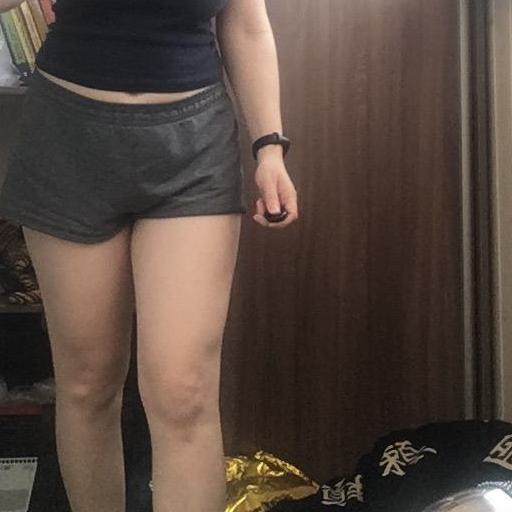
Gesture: no_gesture